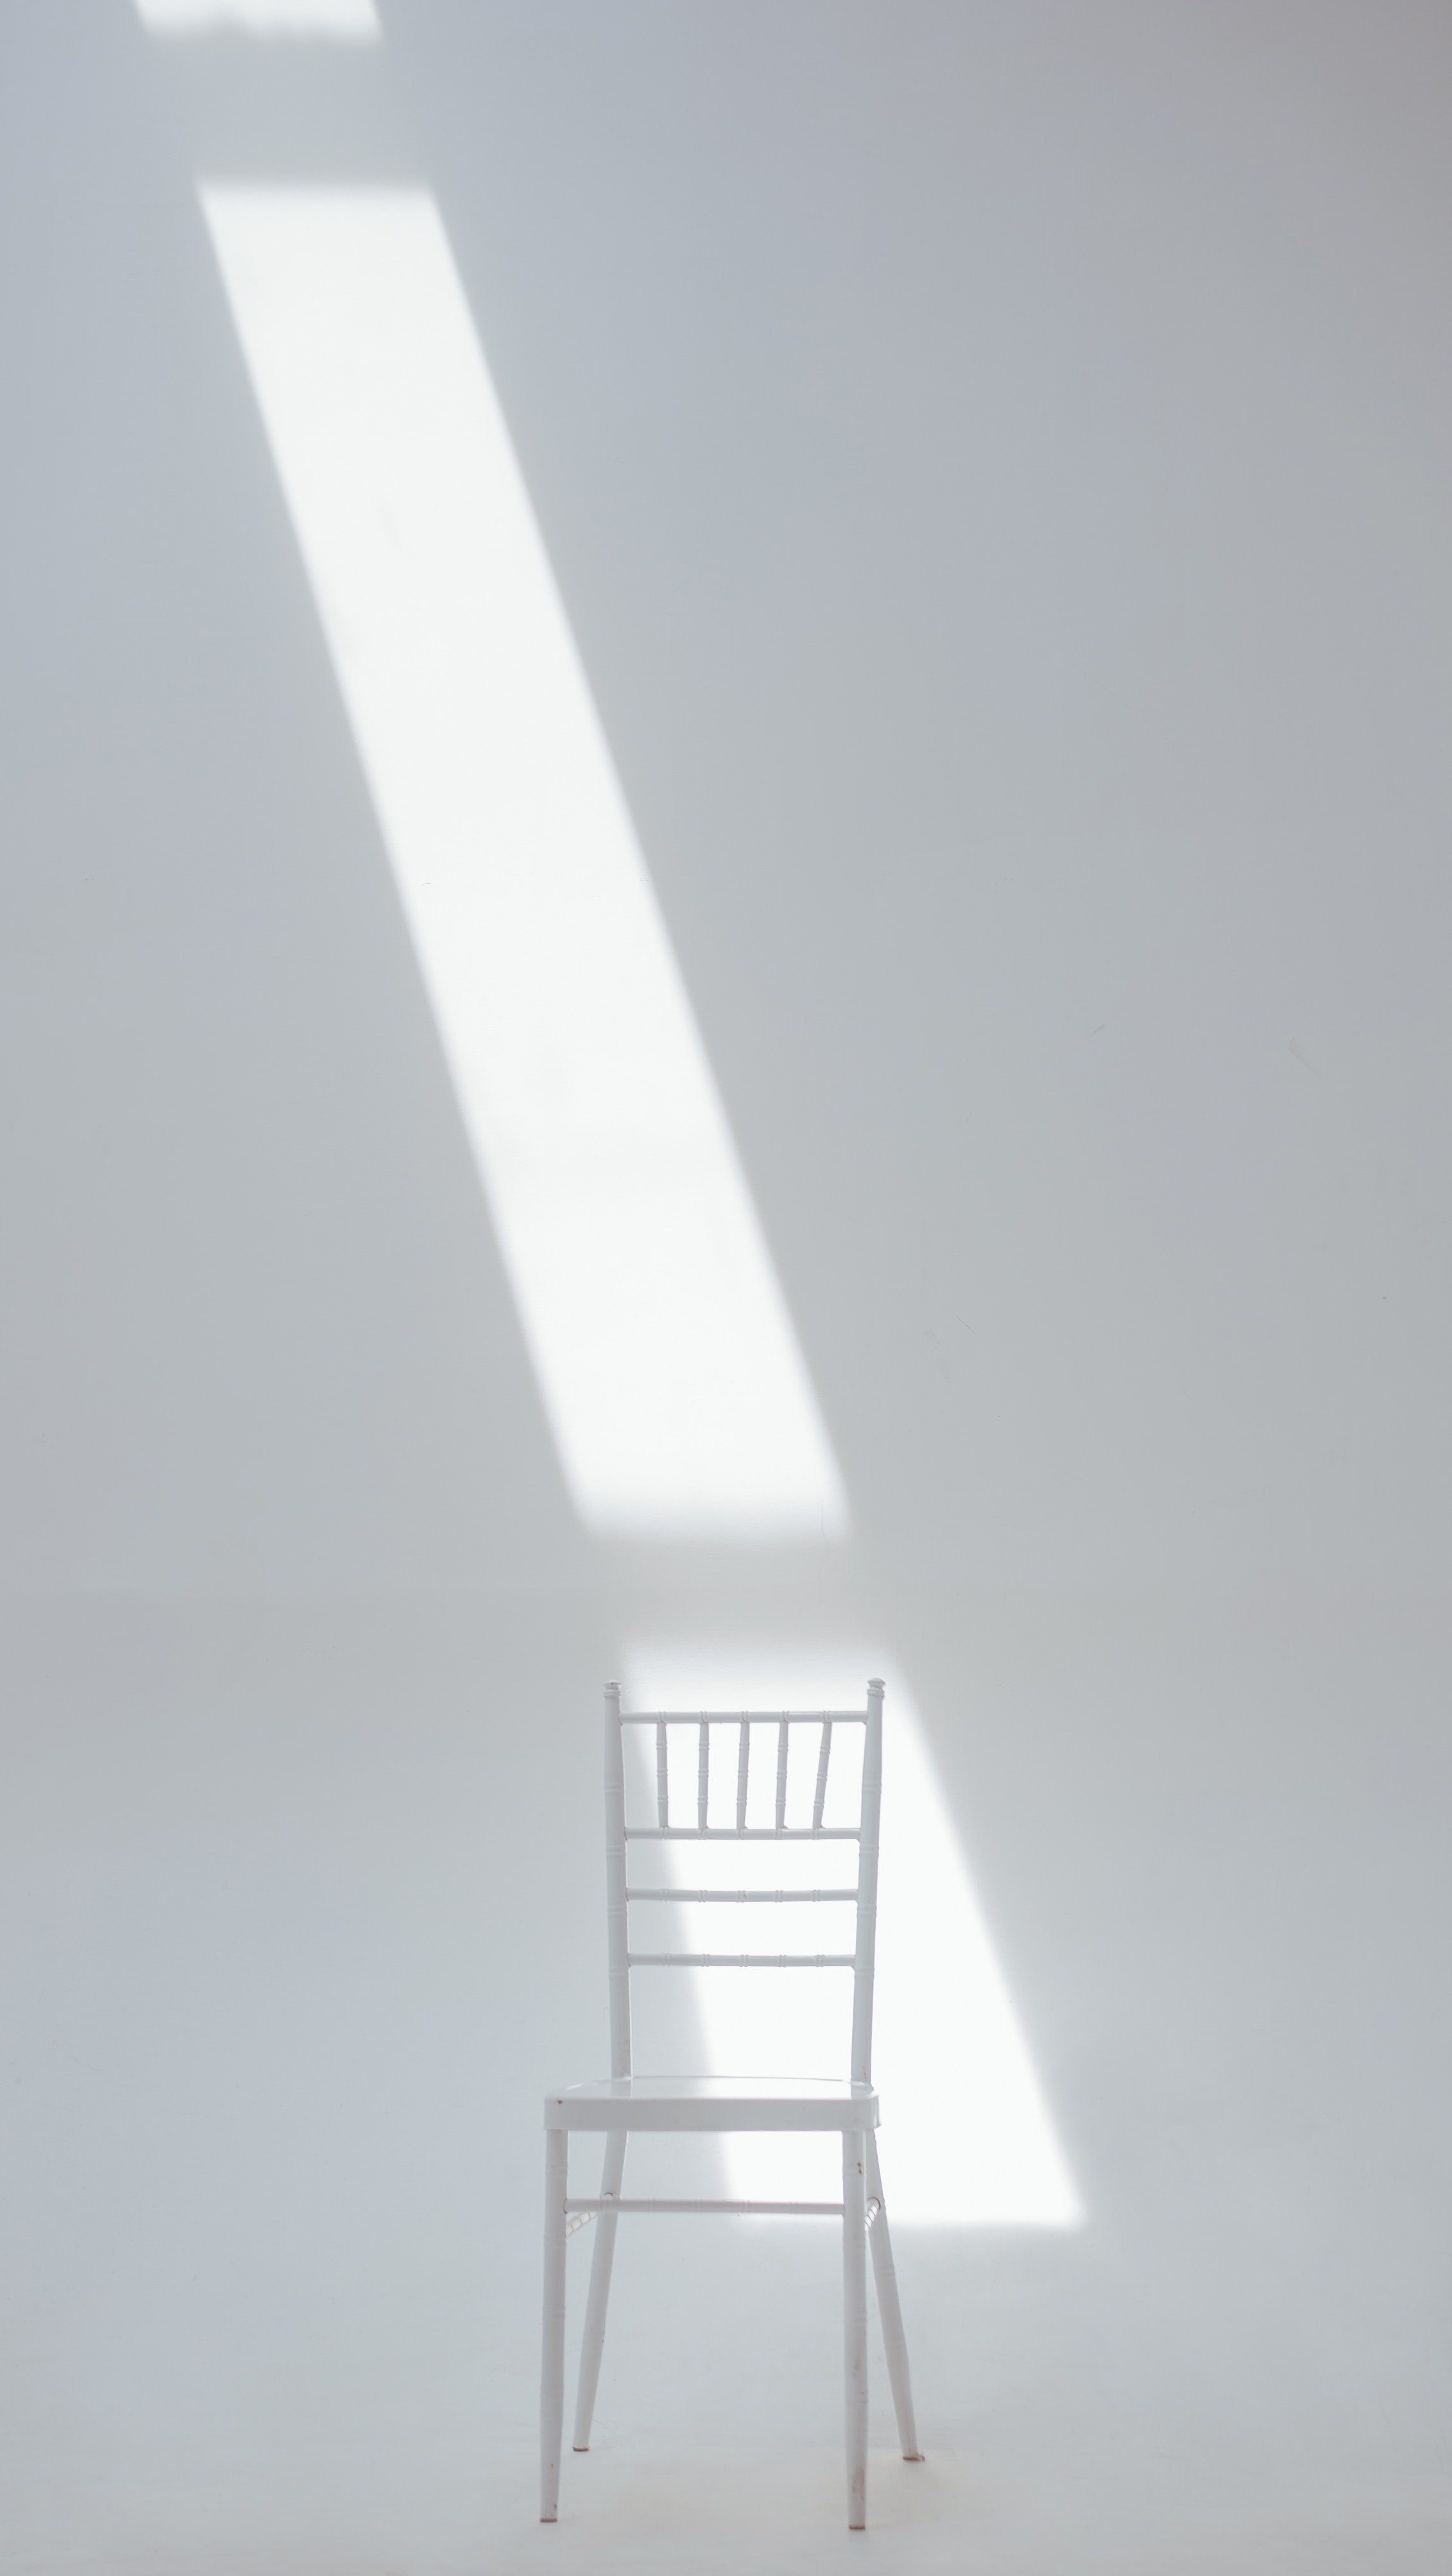
white, furniture, line, Material property, ceiling, room, architecture, table, chair, ladder